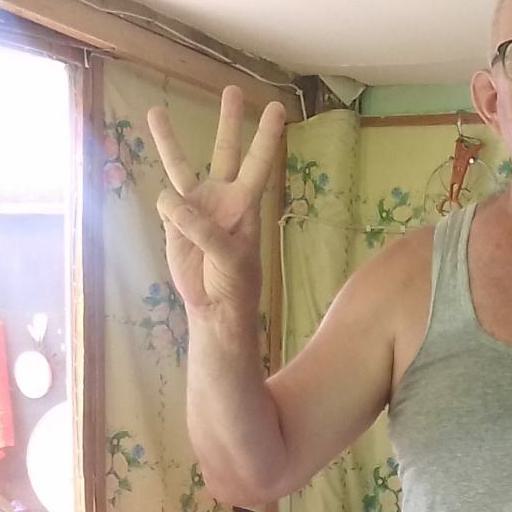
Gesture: three